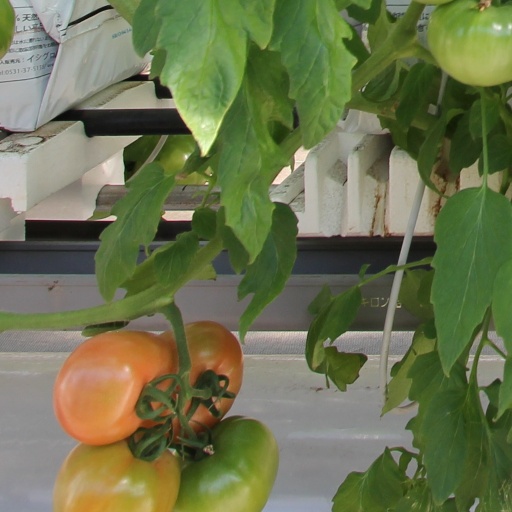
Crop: tomato